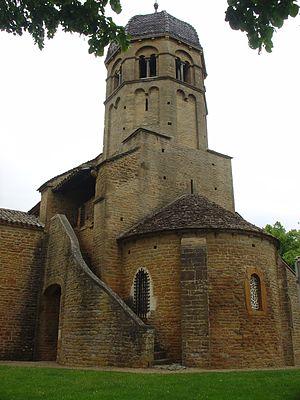
Église Sainte-Madeleine de Charnay-lès-Mâcon, Saône-et-Loire (71), France. Attesté depuis 968 comme premier lieu de culte dédié à Saint Pierre, c'est au XVIe siècle que l'édifice prend le nom de Sainte-Madeleine
Parmi les 576 communes du département français de Saône-et-Loire, plus de 300 possèdent une construction ecclésiastique de style roman.